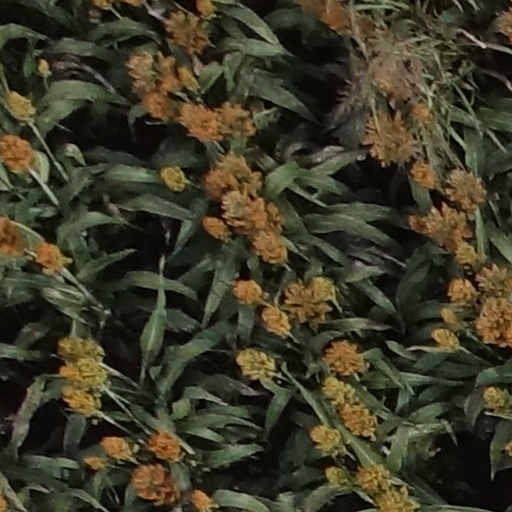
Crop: sorghum